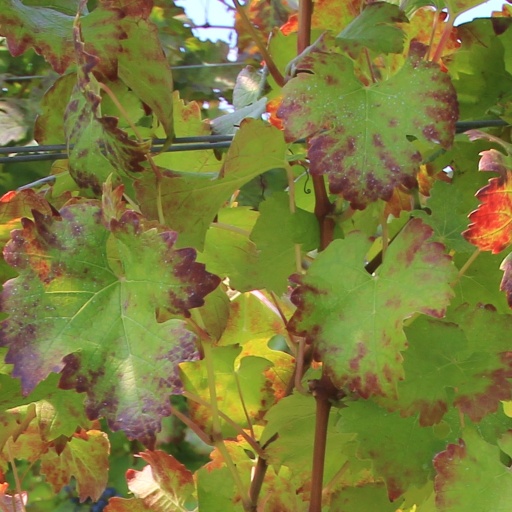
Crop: grape